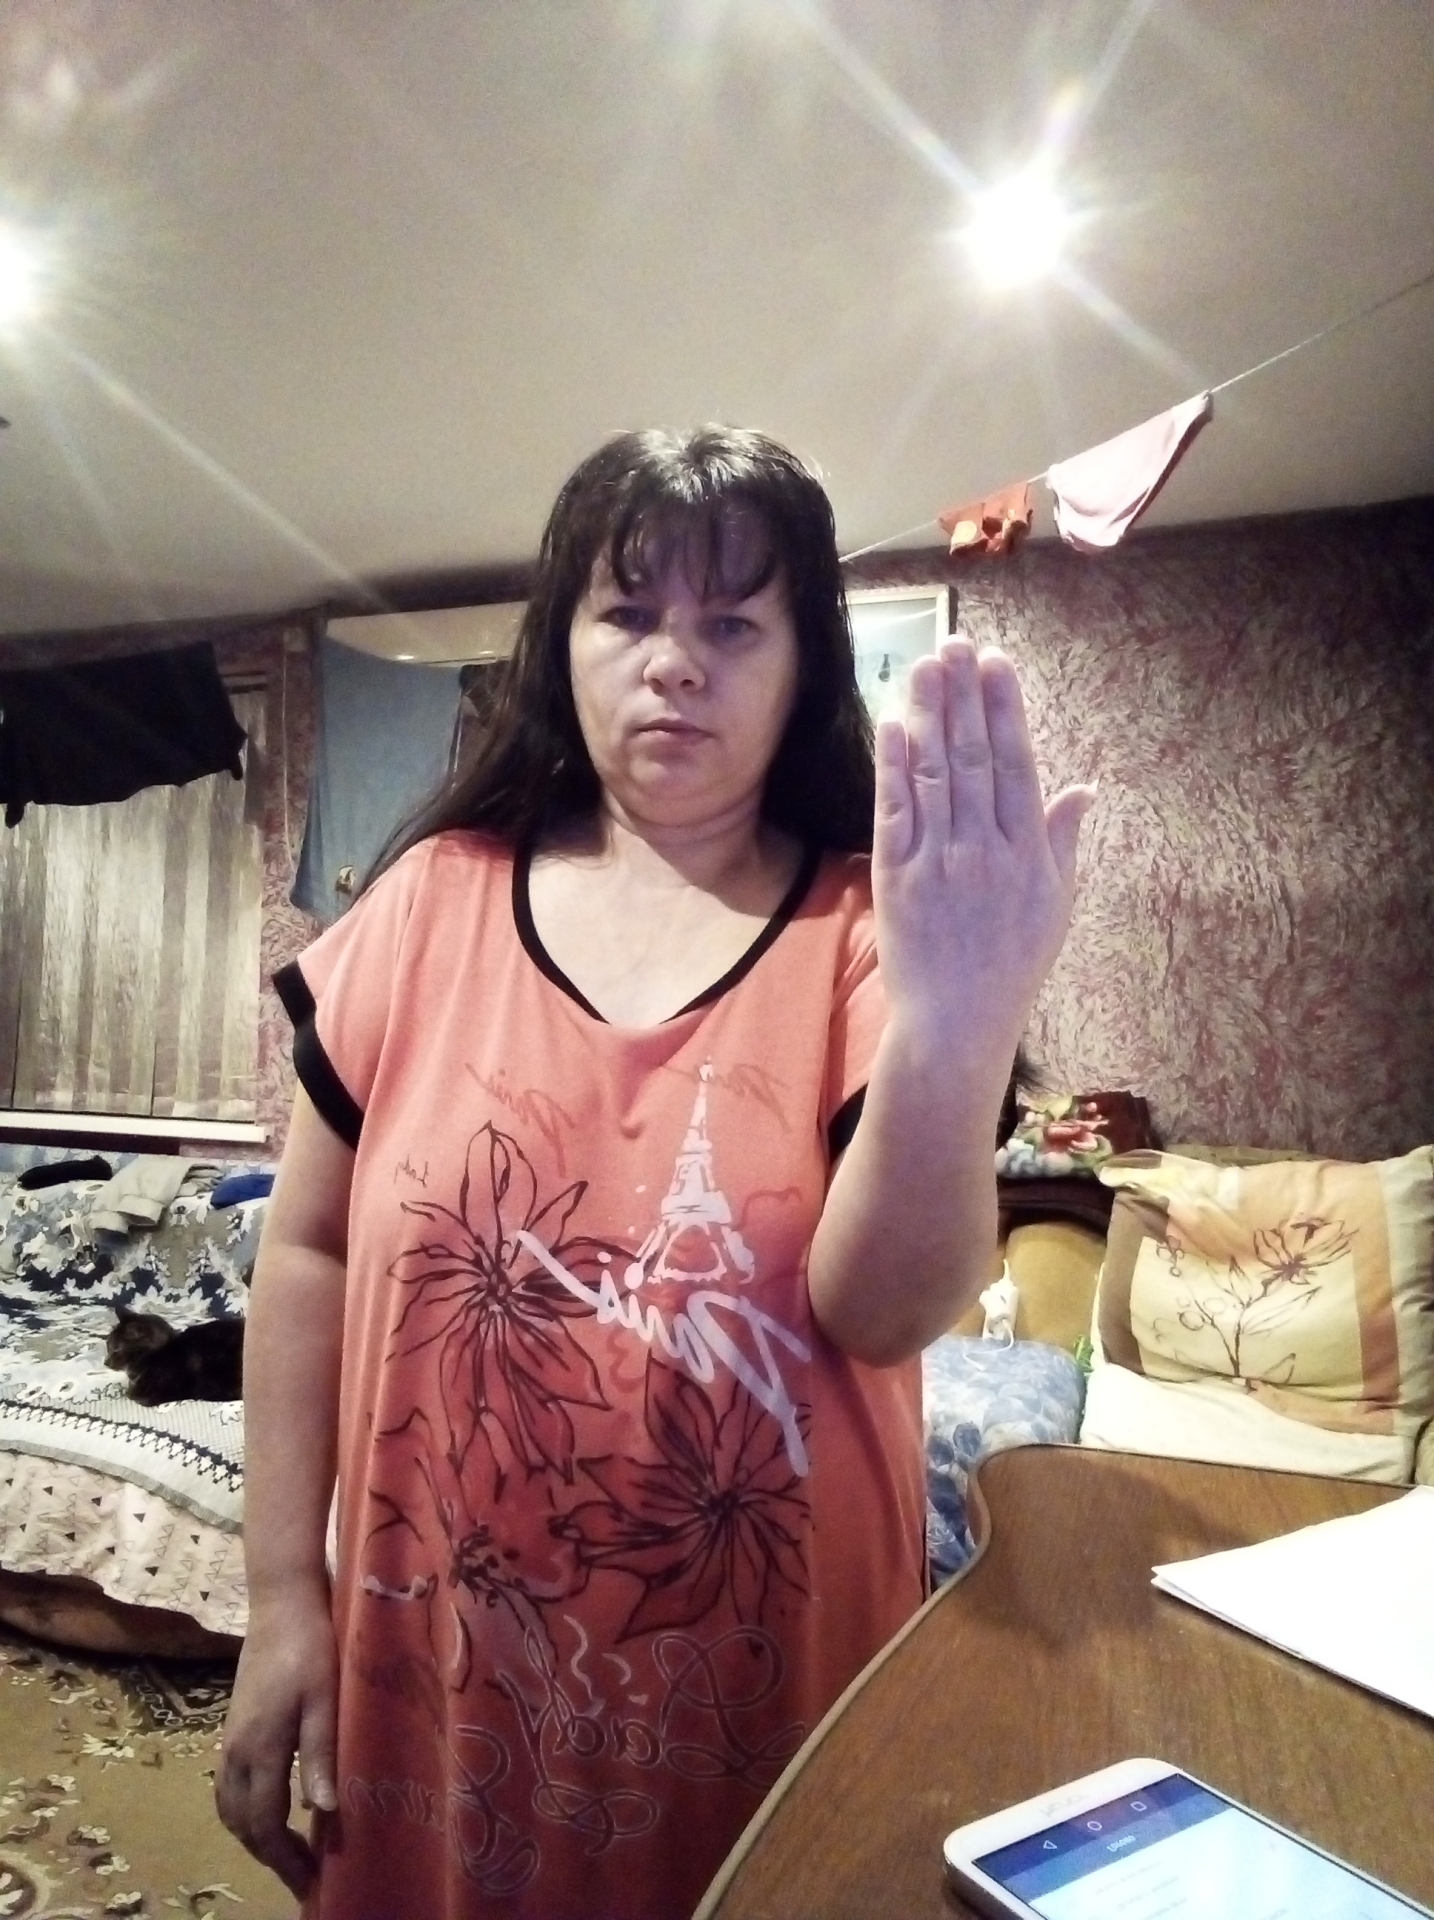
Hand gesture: stop_inverted